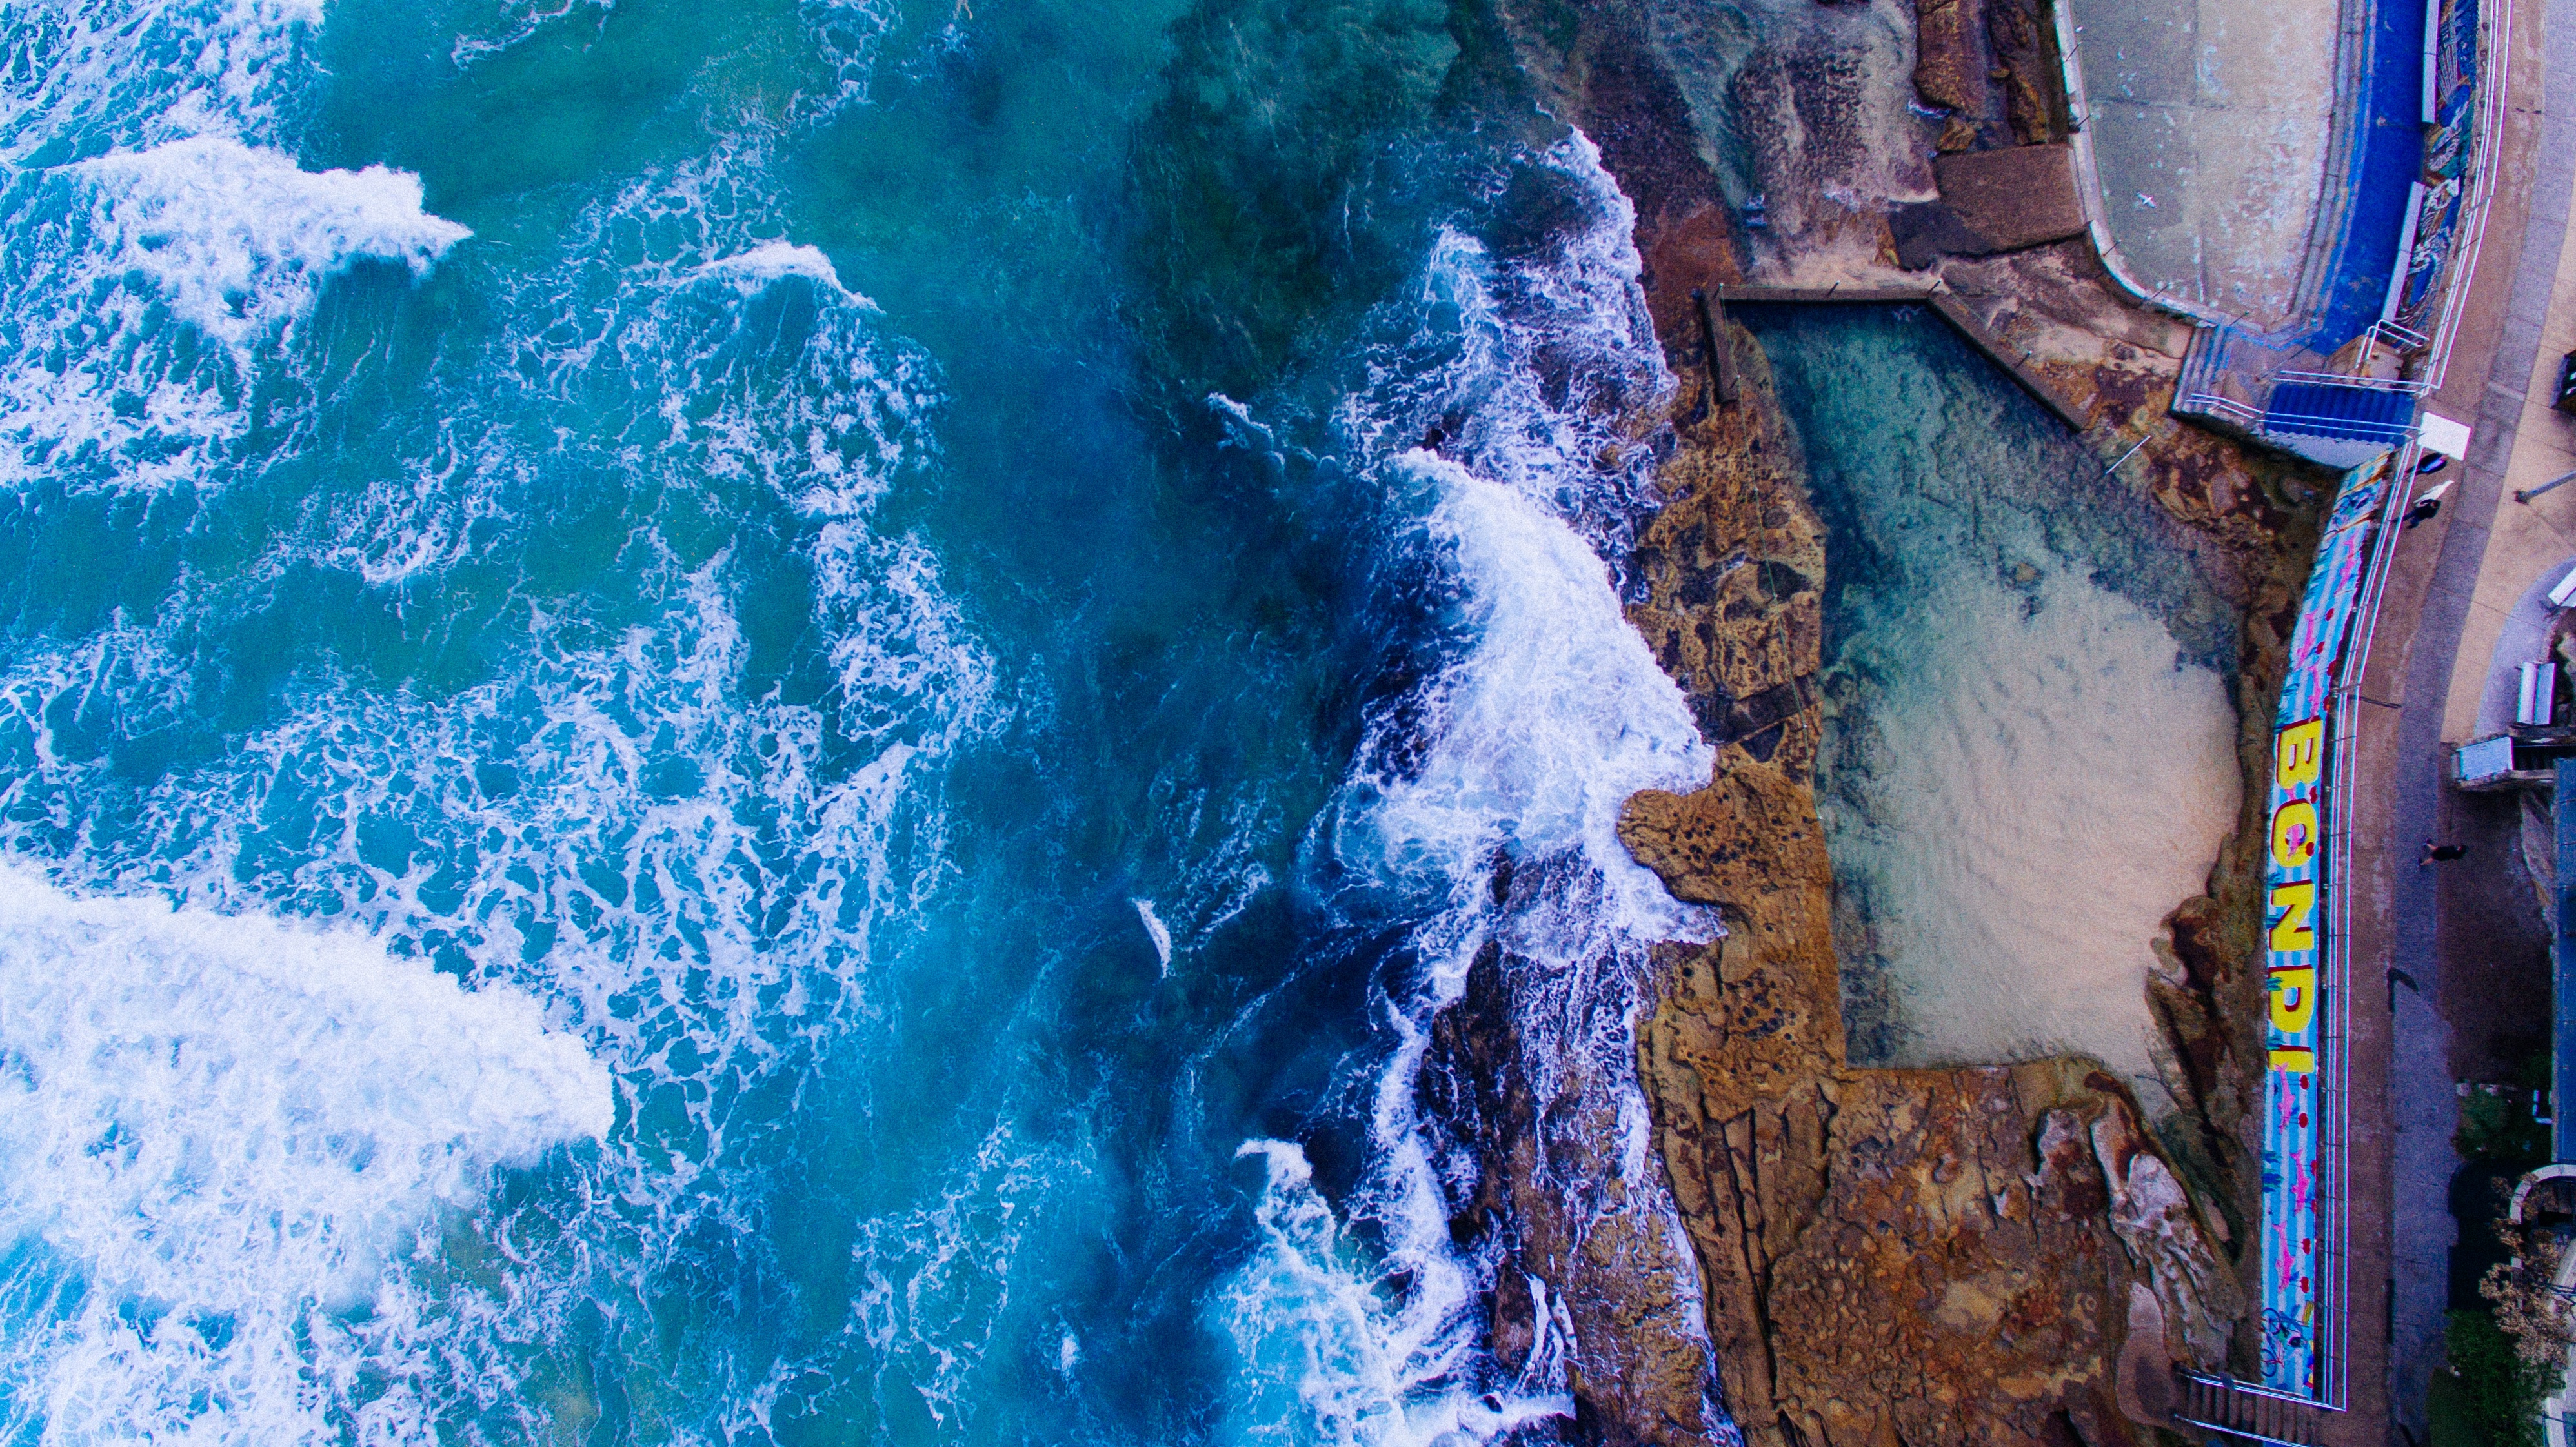
sea, water, wave, blue, water feature, wind wave